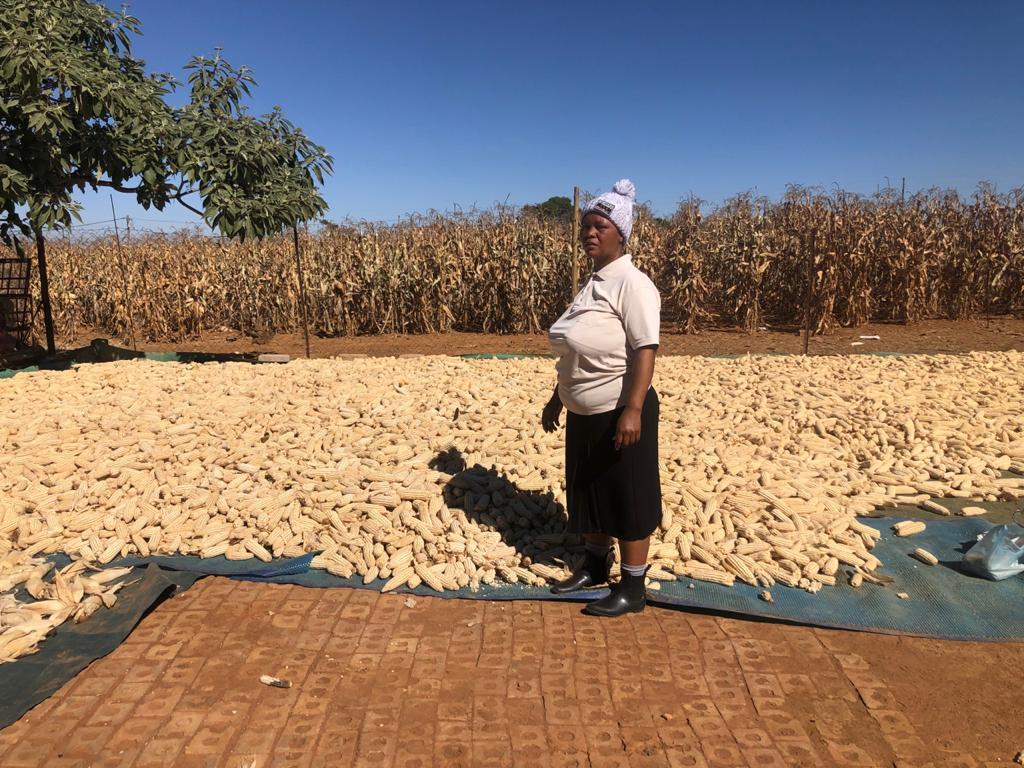
Mwanamke aliyesimama pembeni ya mahindi mengi yaliyowekwa kwenye matundubai baada ya kuvunwa kutoka kwenye shamba. Ikiwa ni sehemu ya maandalizi kwa kuanika mahindi hayo kwaajili ya kuyaboresha kabla ya kuingizwa sokoni kama mazao ya biashara.